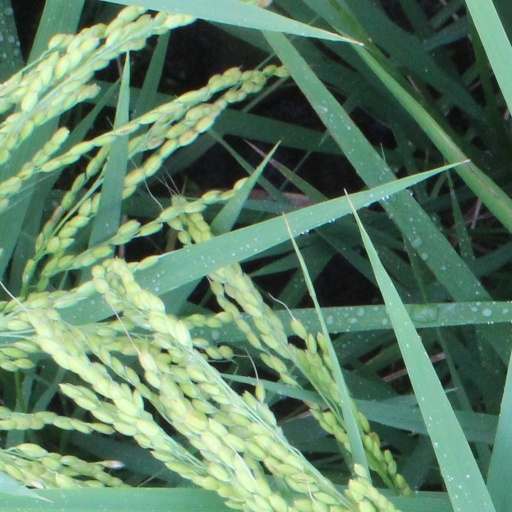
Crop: rice